Cohors I Aelia Dacorum

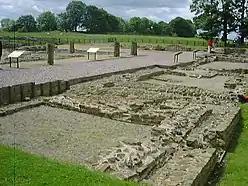
Partial view of excavated remains of Roman Fort Banna (at Birdoswald, Cumbria, England). Cohors I Ælia Dacorum was stationed here for at least 150 years until AD 276, and probably for about a century thereafter

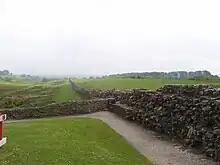
View of the remains of Hadrian's Wall (right, stretching into the distance), as seen from Fort Banna. Originally, the wall was c. 5 m (16 ft) high, but stone removal over the centuries has reduced its remains, at this point, to barely 2 m

The regiment was transferred from Dacia to Britain not later than 125, when it was stationed briefly at Fort "Fanum Cocidi" (Bewcastle, Cumbria) and appears to have participated in the excavation of the so-called "Vallum", a huge ditch running along the near side of Hadrian's Wall (constructed 122–8). It was permanently stationed at Fort Banna (Birdoswald, Cumbria), on Hadrian's Wall, from 126 to at least 276/82, where it is attested in numerous inscriptions.